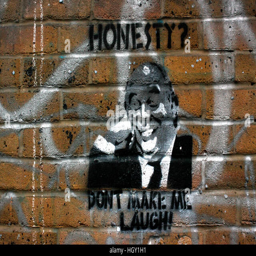
political graffiti on a wall